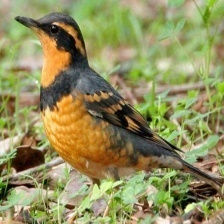
Species: VARIED THRUSH
Scientific name: IXOREUS NAEVIUS